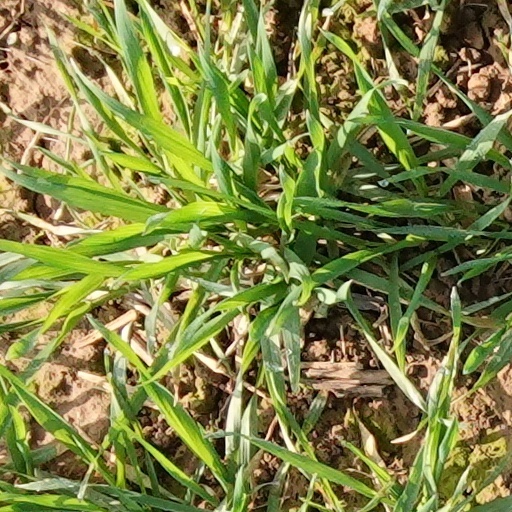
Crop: wheat